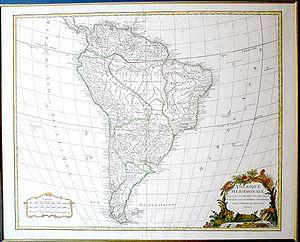
L'Amérique du Sud est généralement considérée comme un continent formant la partie sud du supercontinent des Amériques. Certains, comme le Comité international olympique, considèrent que l'Amérique est un seul continent et l'Amérique du Sud comme un sous-continent. Géographiquement, presque tout le territoire sud-américain est située sur la plaque sud-américaine.